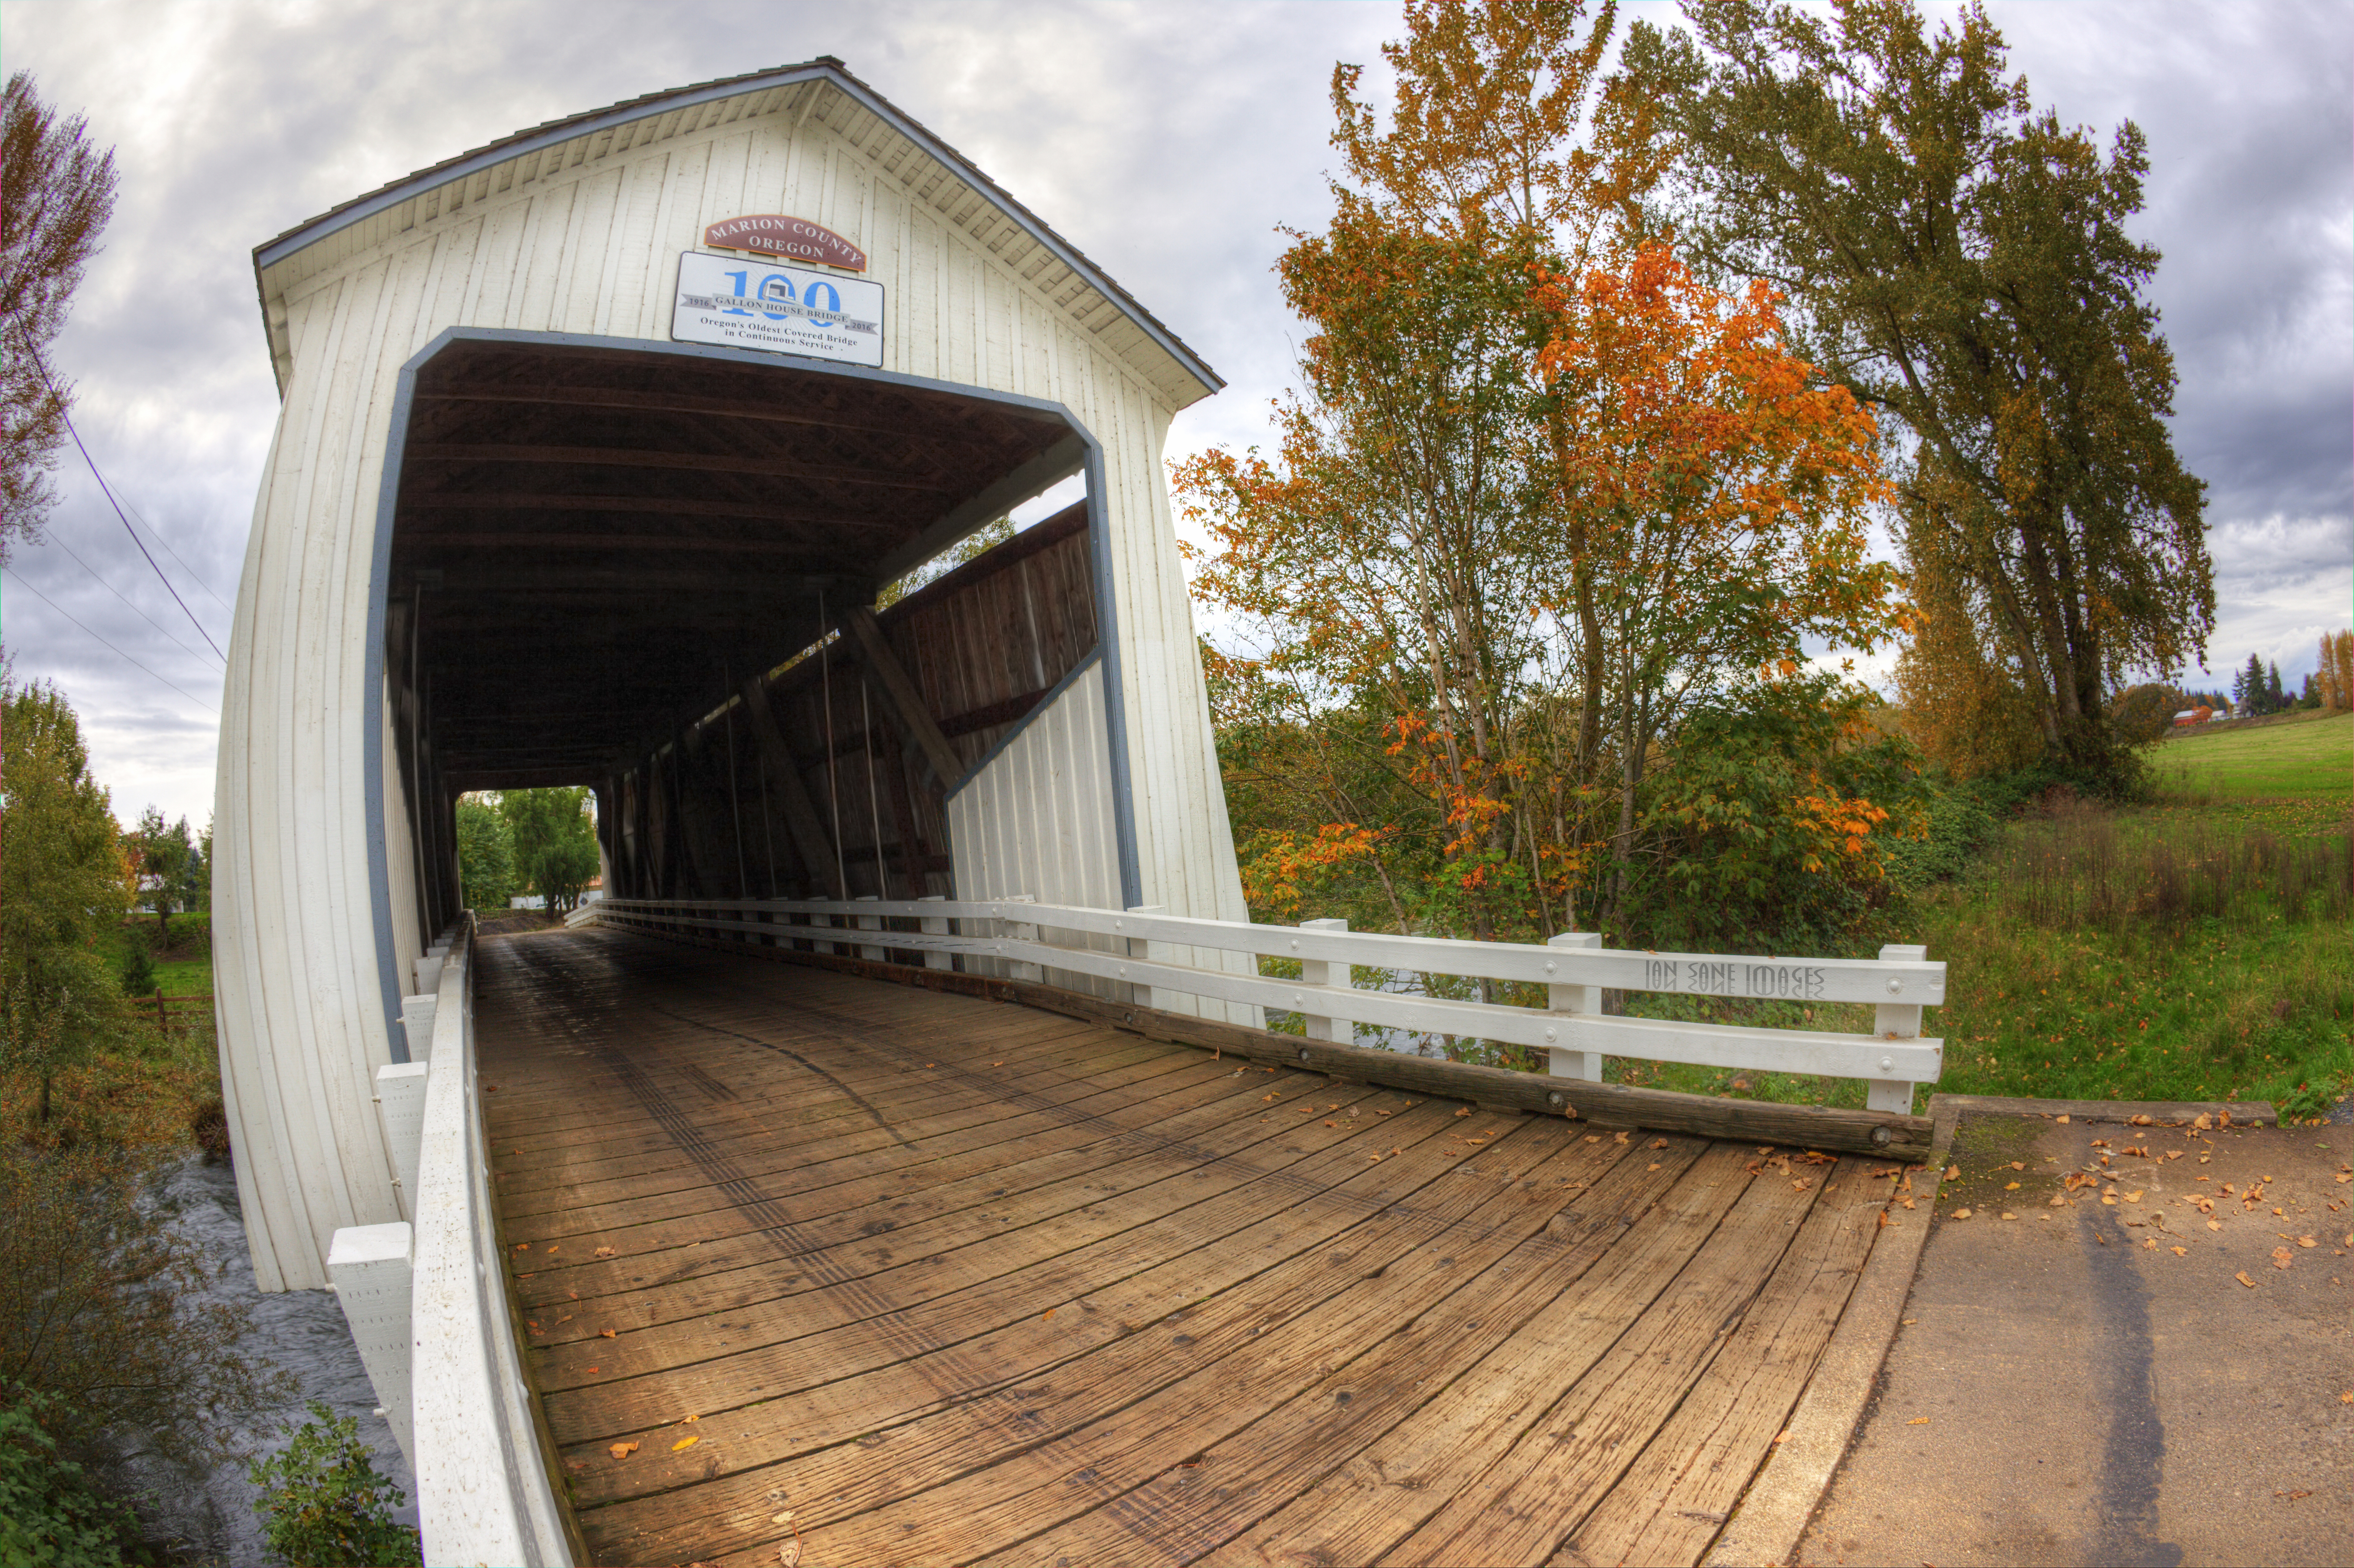
creek, architecture, bridge, camera, house, home, walkway, lens, autumn, canon, covered, two, eos, fisheye, mark, ii, 5d, images, f28, estate, oregon, ian, sane, silverton, gallon, abiqua, ef15mm, real estate